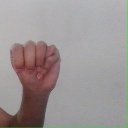
अक्षर: म